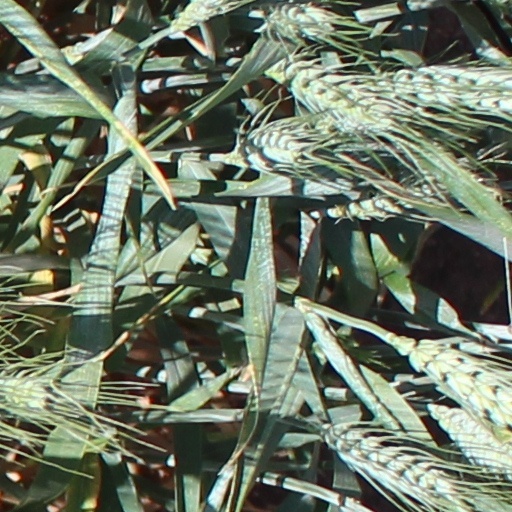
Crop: wheat